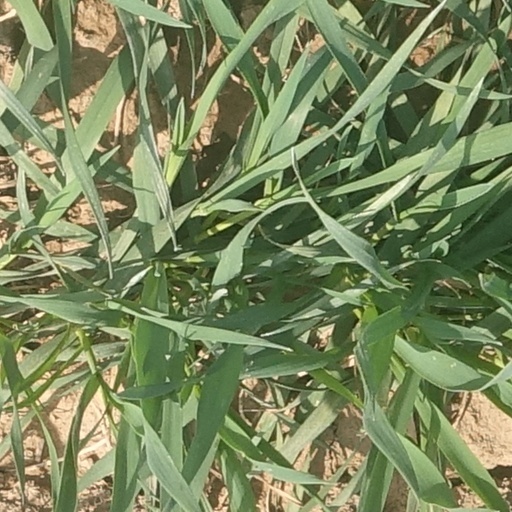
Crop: wheat